Sagra, Spain

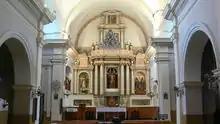

Sagra is a village in the province of Alicante and autonomous community of Valencia, Spain. The municipality covers an area of and as of 2011 had a population of 454 people.